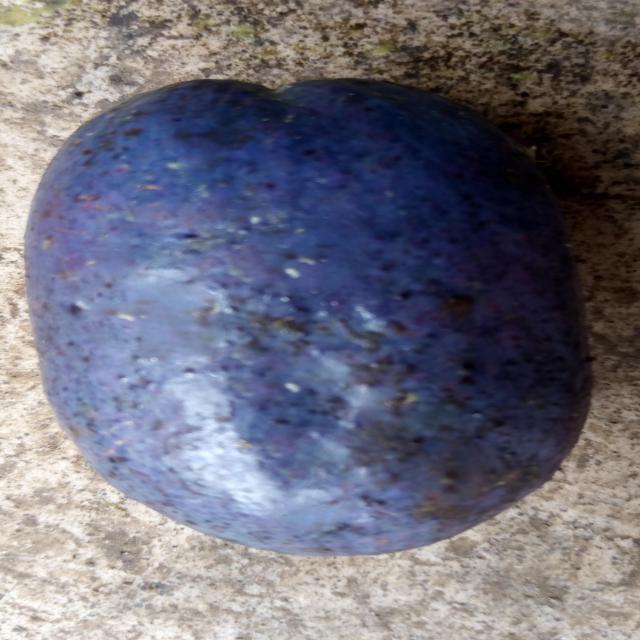
Plum grade: unaffected